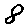
Label: 8